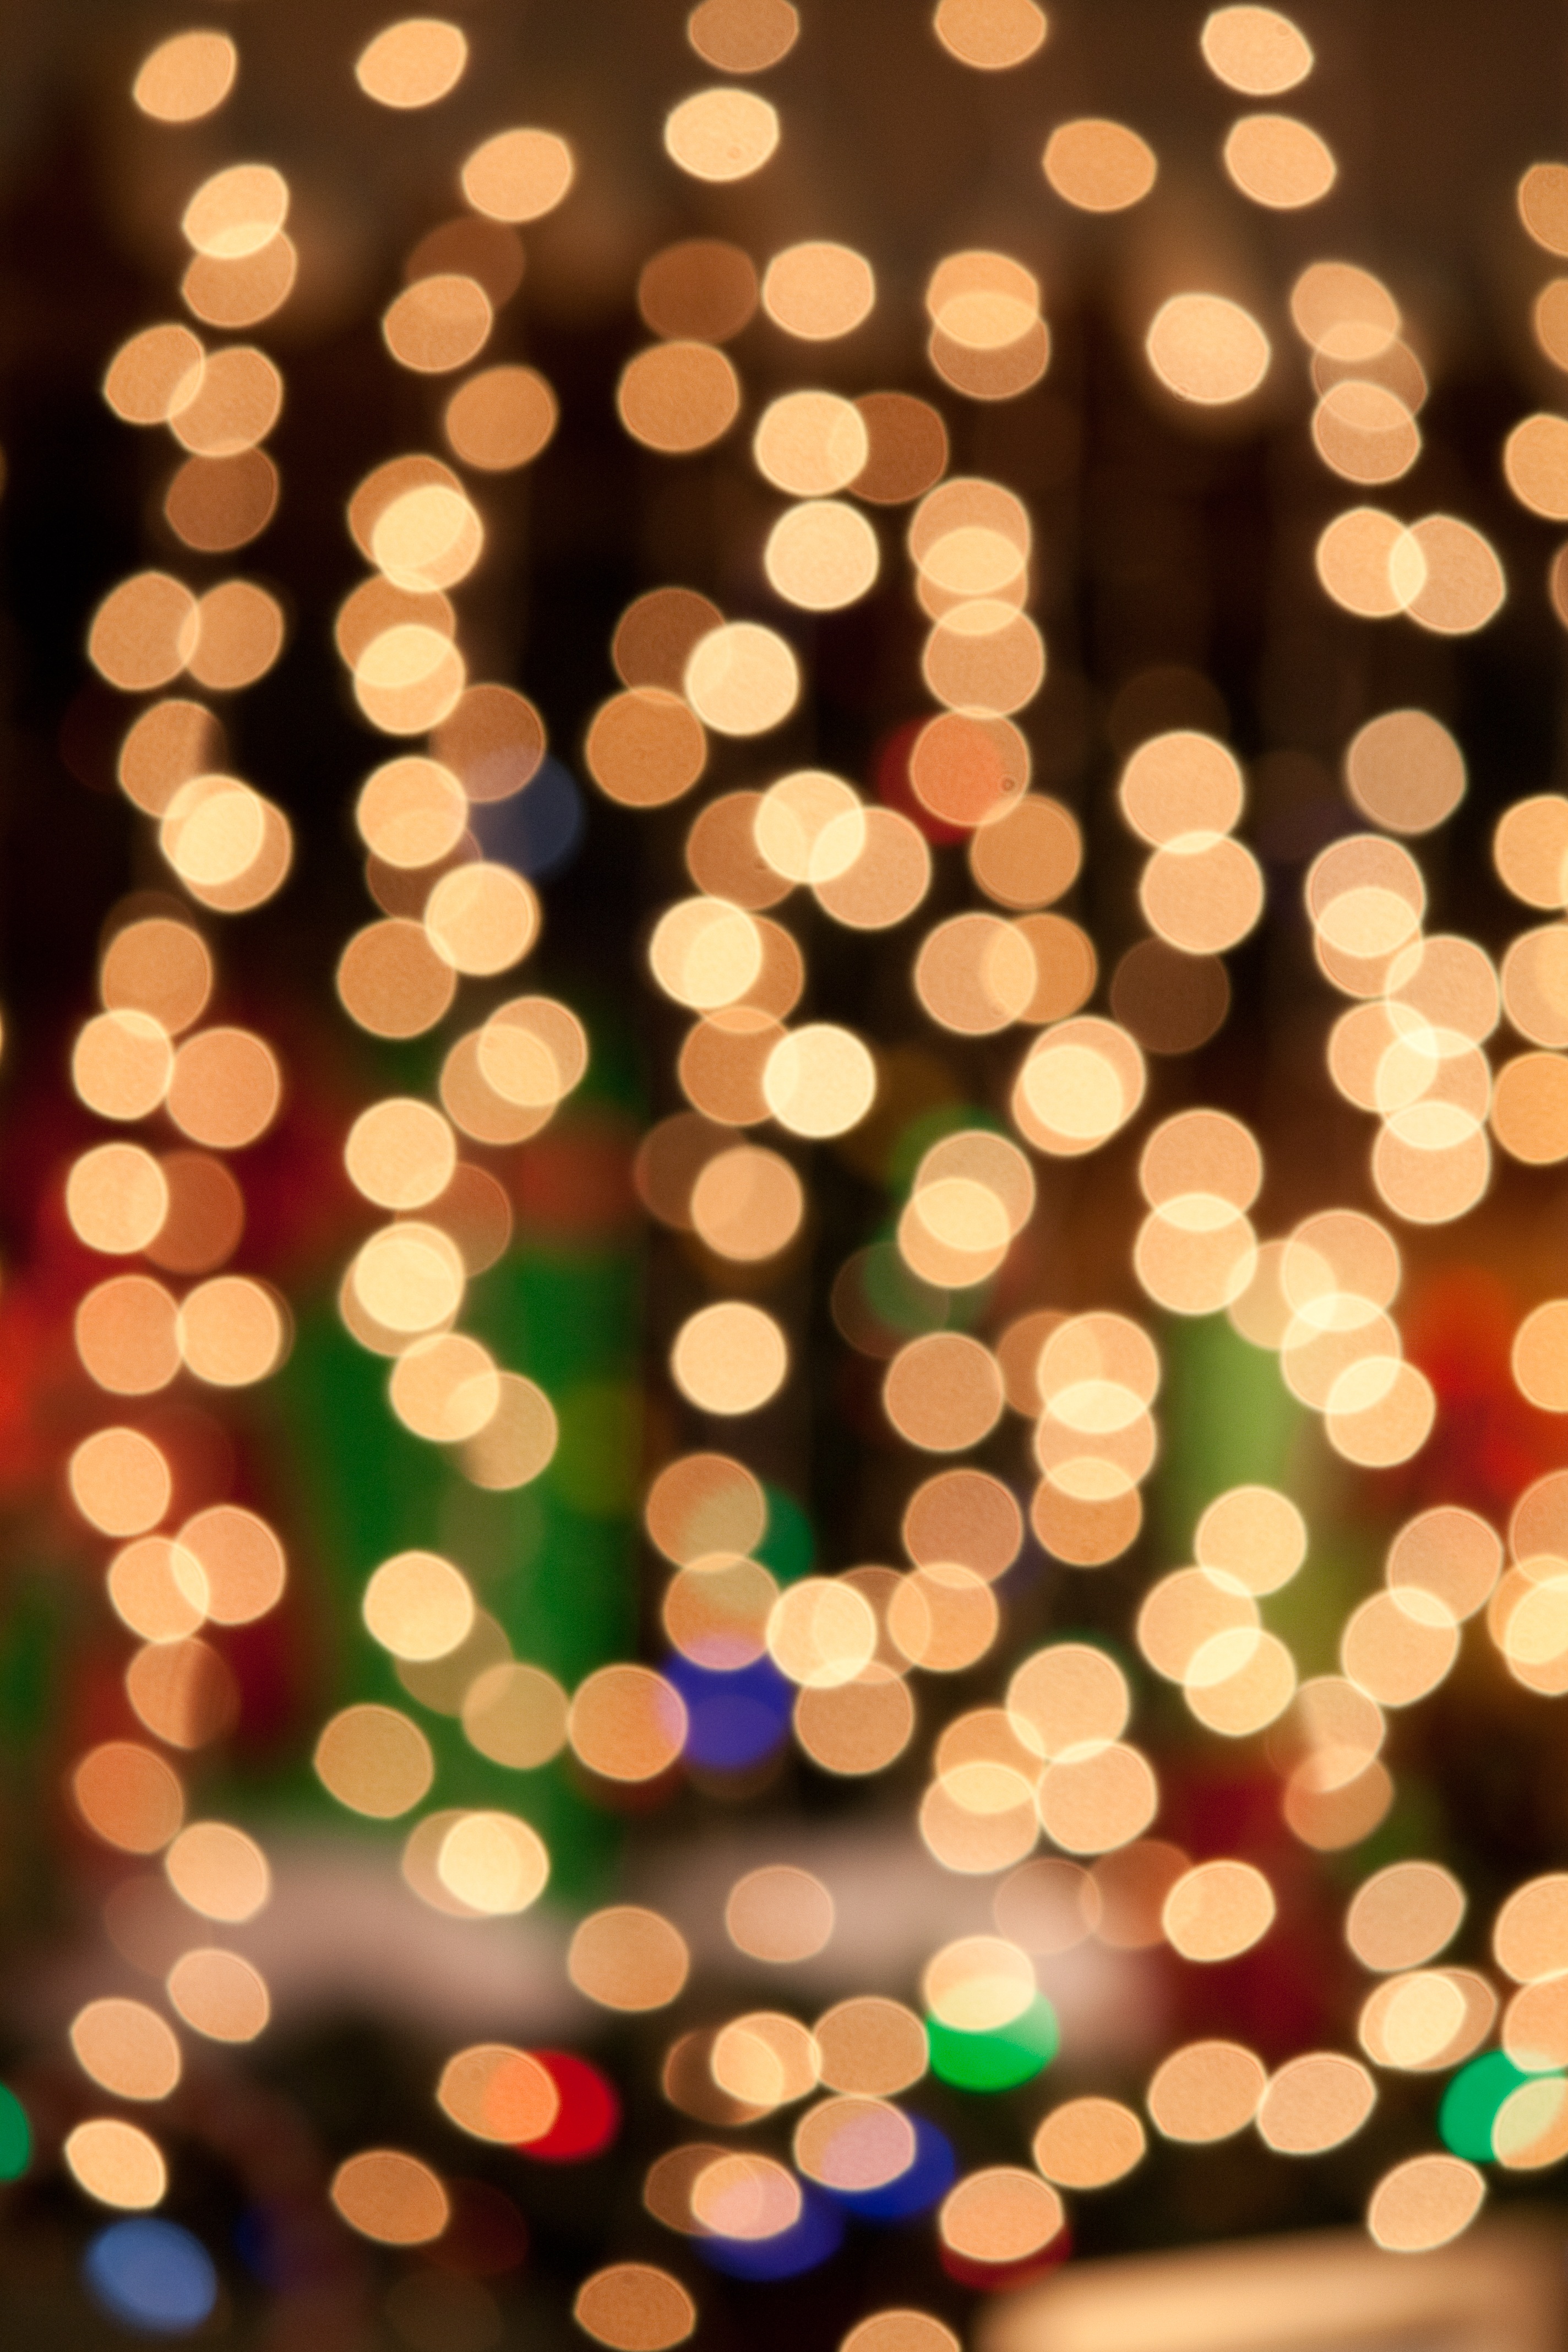
light, bokeh, glowing, number, pattern, color, christmas, lighting, twinkle, circle, glitter, sparkle, christmas decoration, gold, design, shape, magical, backdrop, christmas lights, glittering